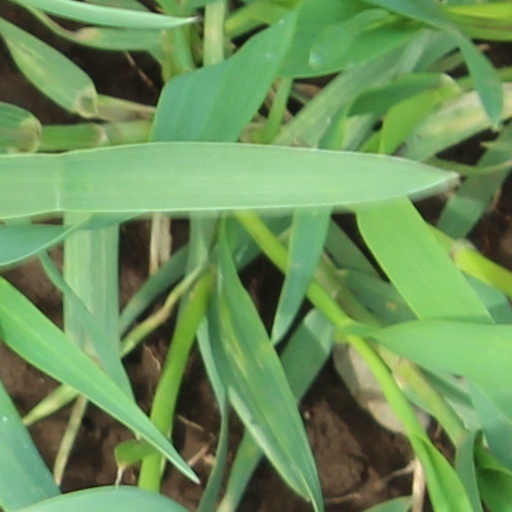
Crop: wheat